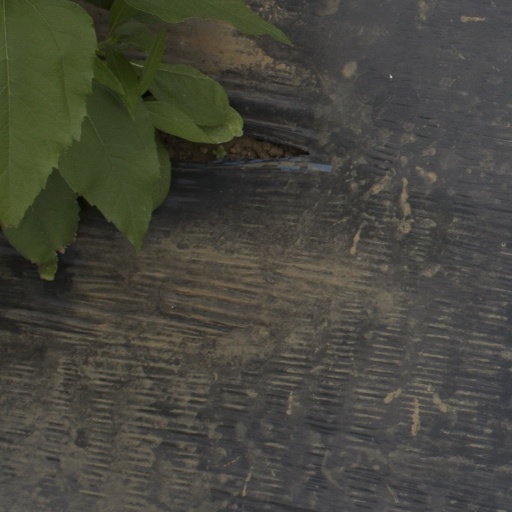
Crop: Jerusalem artichoke